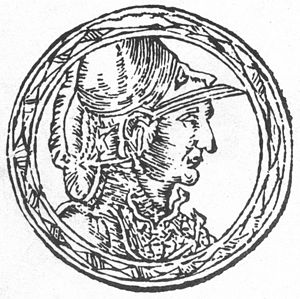
Traidenis af Litauen
Traidenis var storfyrste af Litauen fra 1270 til 1282. Efter Mindaugas var han den næstmest fremtrædende storfyrste af Litauen i 1200-tallet. Hans regeringstid afsluttede en syvårig, urolig periode efter mordet på Mindaugas i 1263, og den grundfæstede Storfyrstedømmet som en hedensk stat for endnu hundrede år. Traidenis udvidede Storfyrstendømmet ind på sudoviernes og semigaliernes områder og styrkede sin indflydelse i Sorterusland. I modsætning til Mindaugas koncentrerede Traidenis sig ikke om ekspansion i øst. Kernavė var hovedstad for hertugdømmet på Traidenis' tid.